Rajdrohi

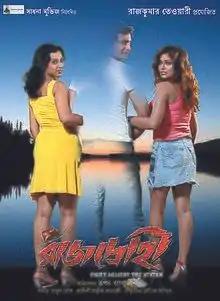
Theatrical Poster

Rajdrohi : Fight Against The System is a 2009 Science fiction Bengali film directed by Tapan Banerjee. This is sixth directorial film after 2007 "Prem". The film stars Anshuman, Swati, Manali and Rajatava Dutta. This film was slated to release on 25 December 2009 and is the first science fiction film of its kind in Bengali till date. The film deals with invisibility of human being and is similar to H. G. Wells' The Invisible Man.